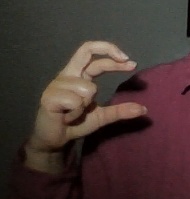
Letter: thal